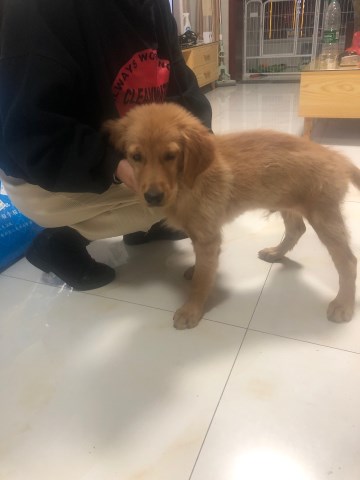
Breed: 5355-n000126-golden_retriever